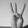
ASL letter: W